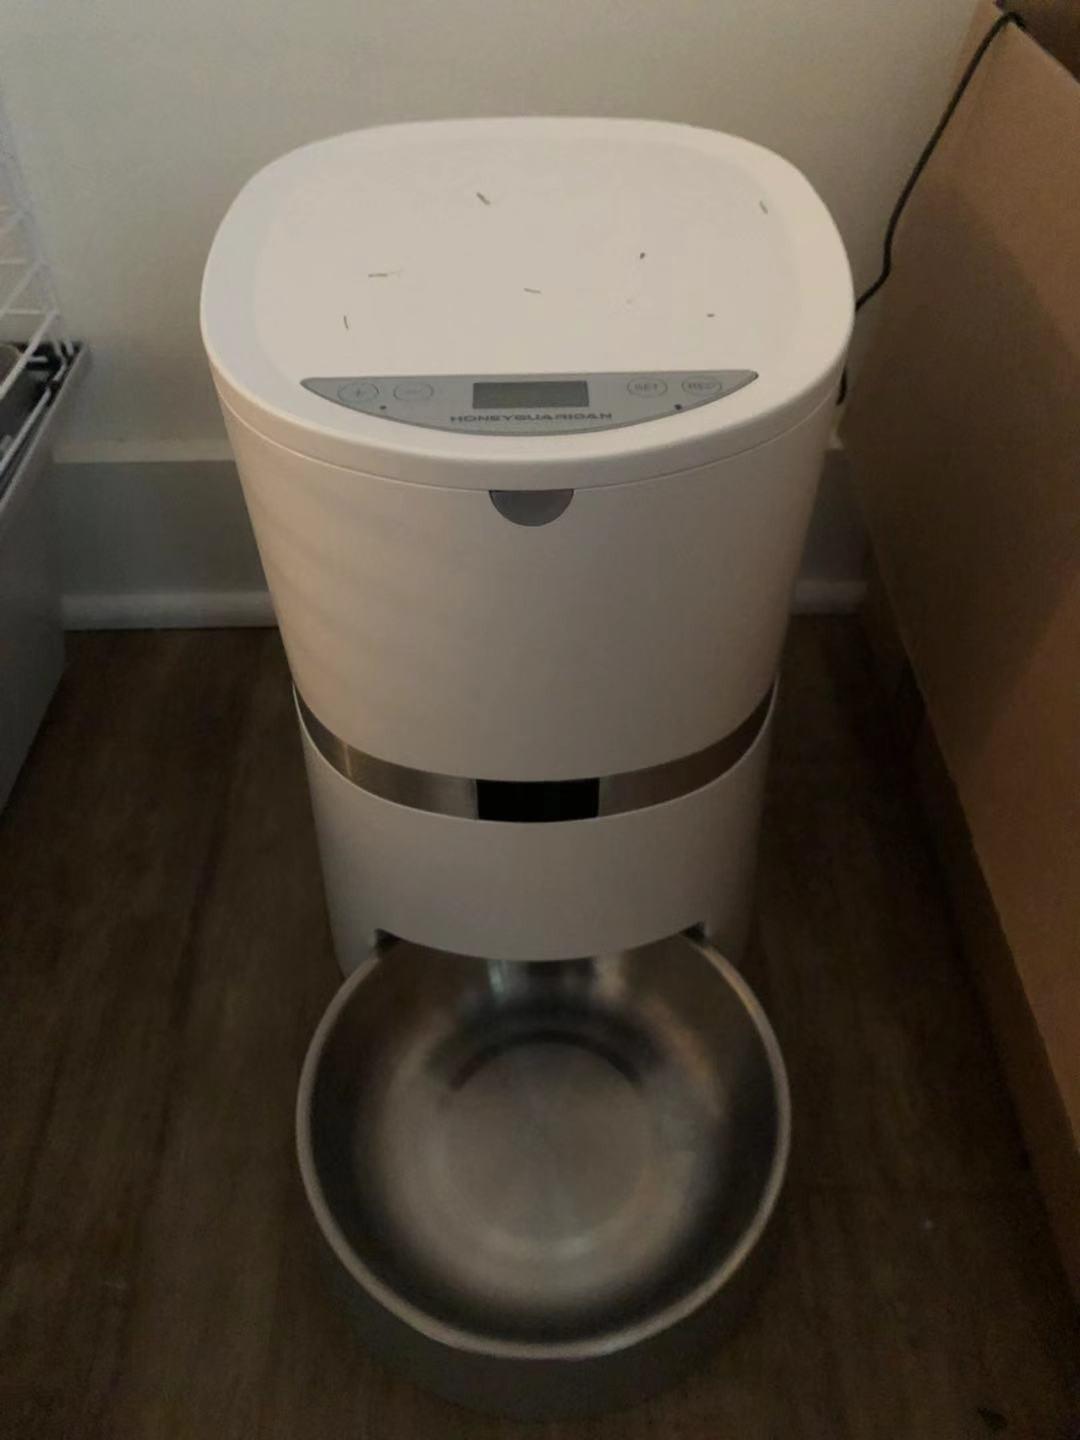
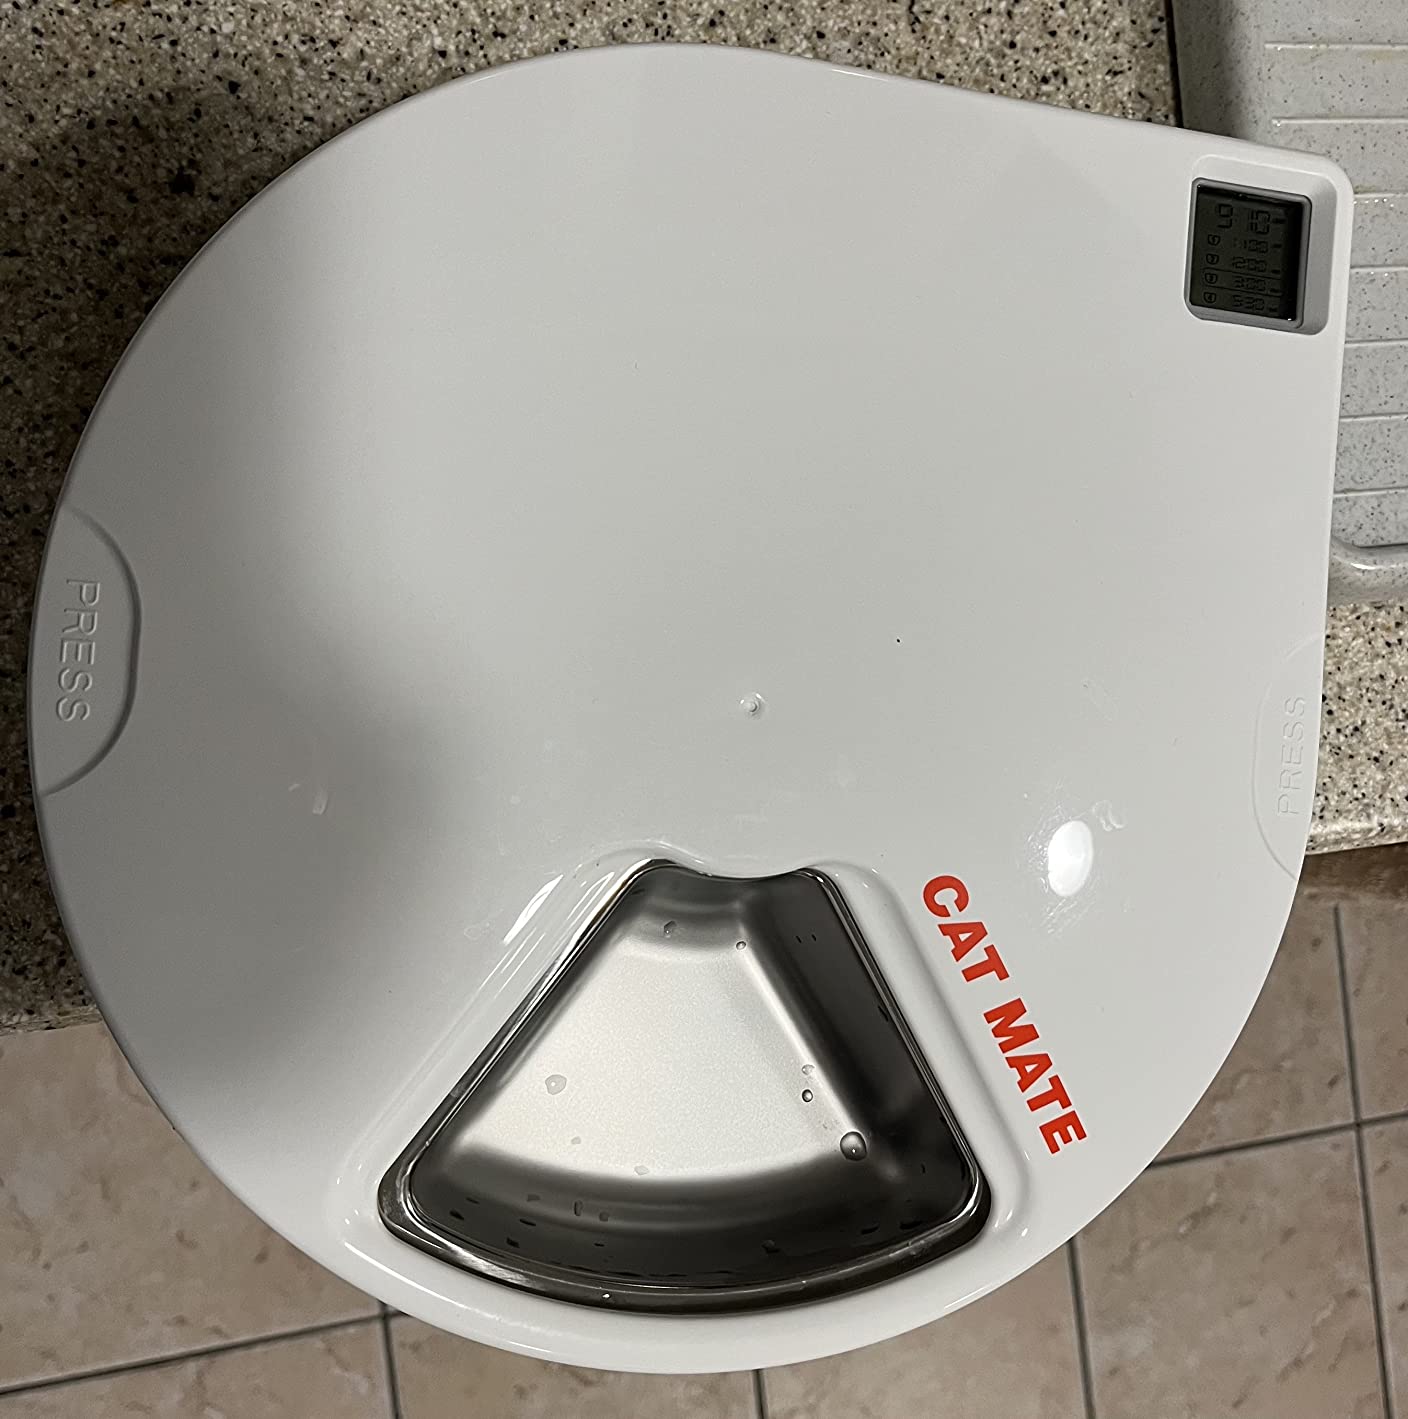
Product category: items_feeder
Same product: no